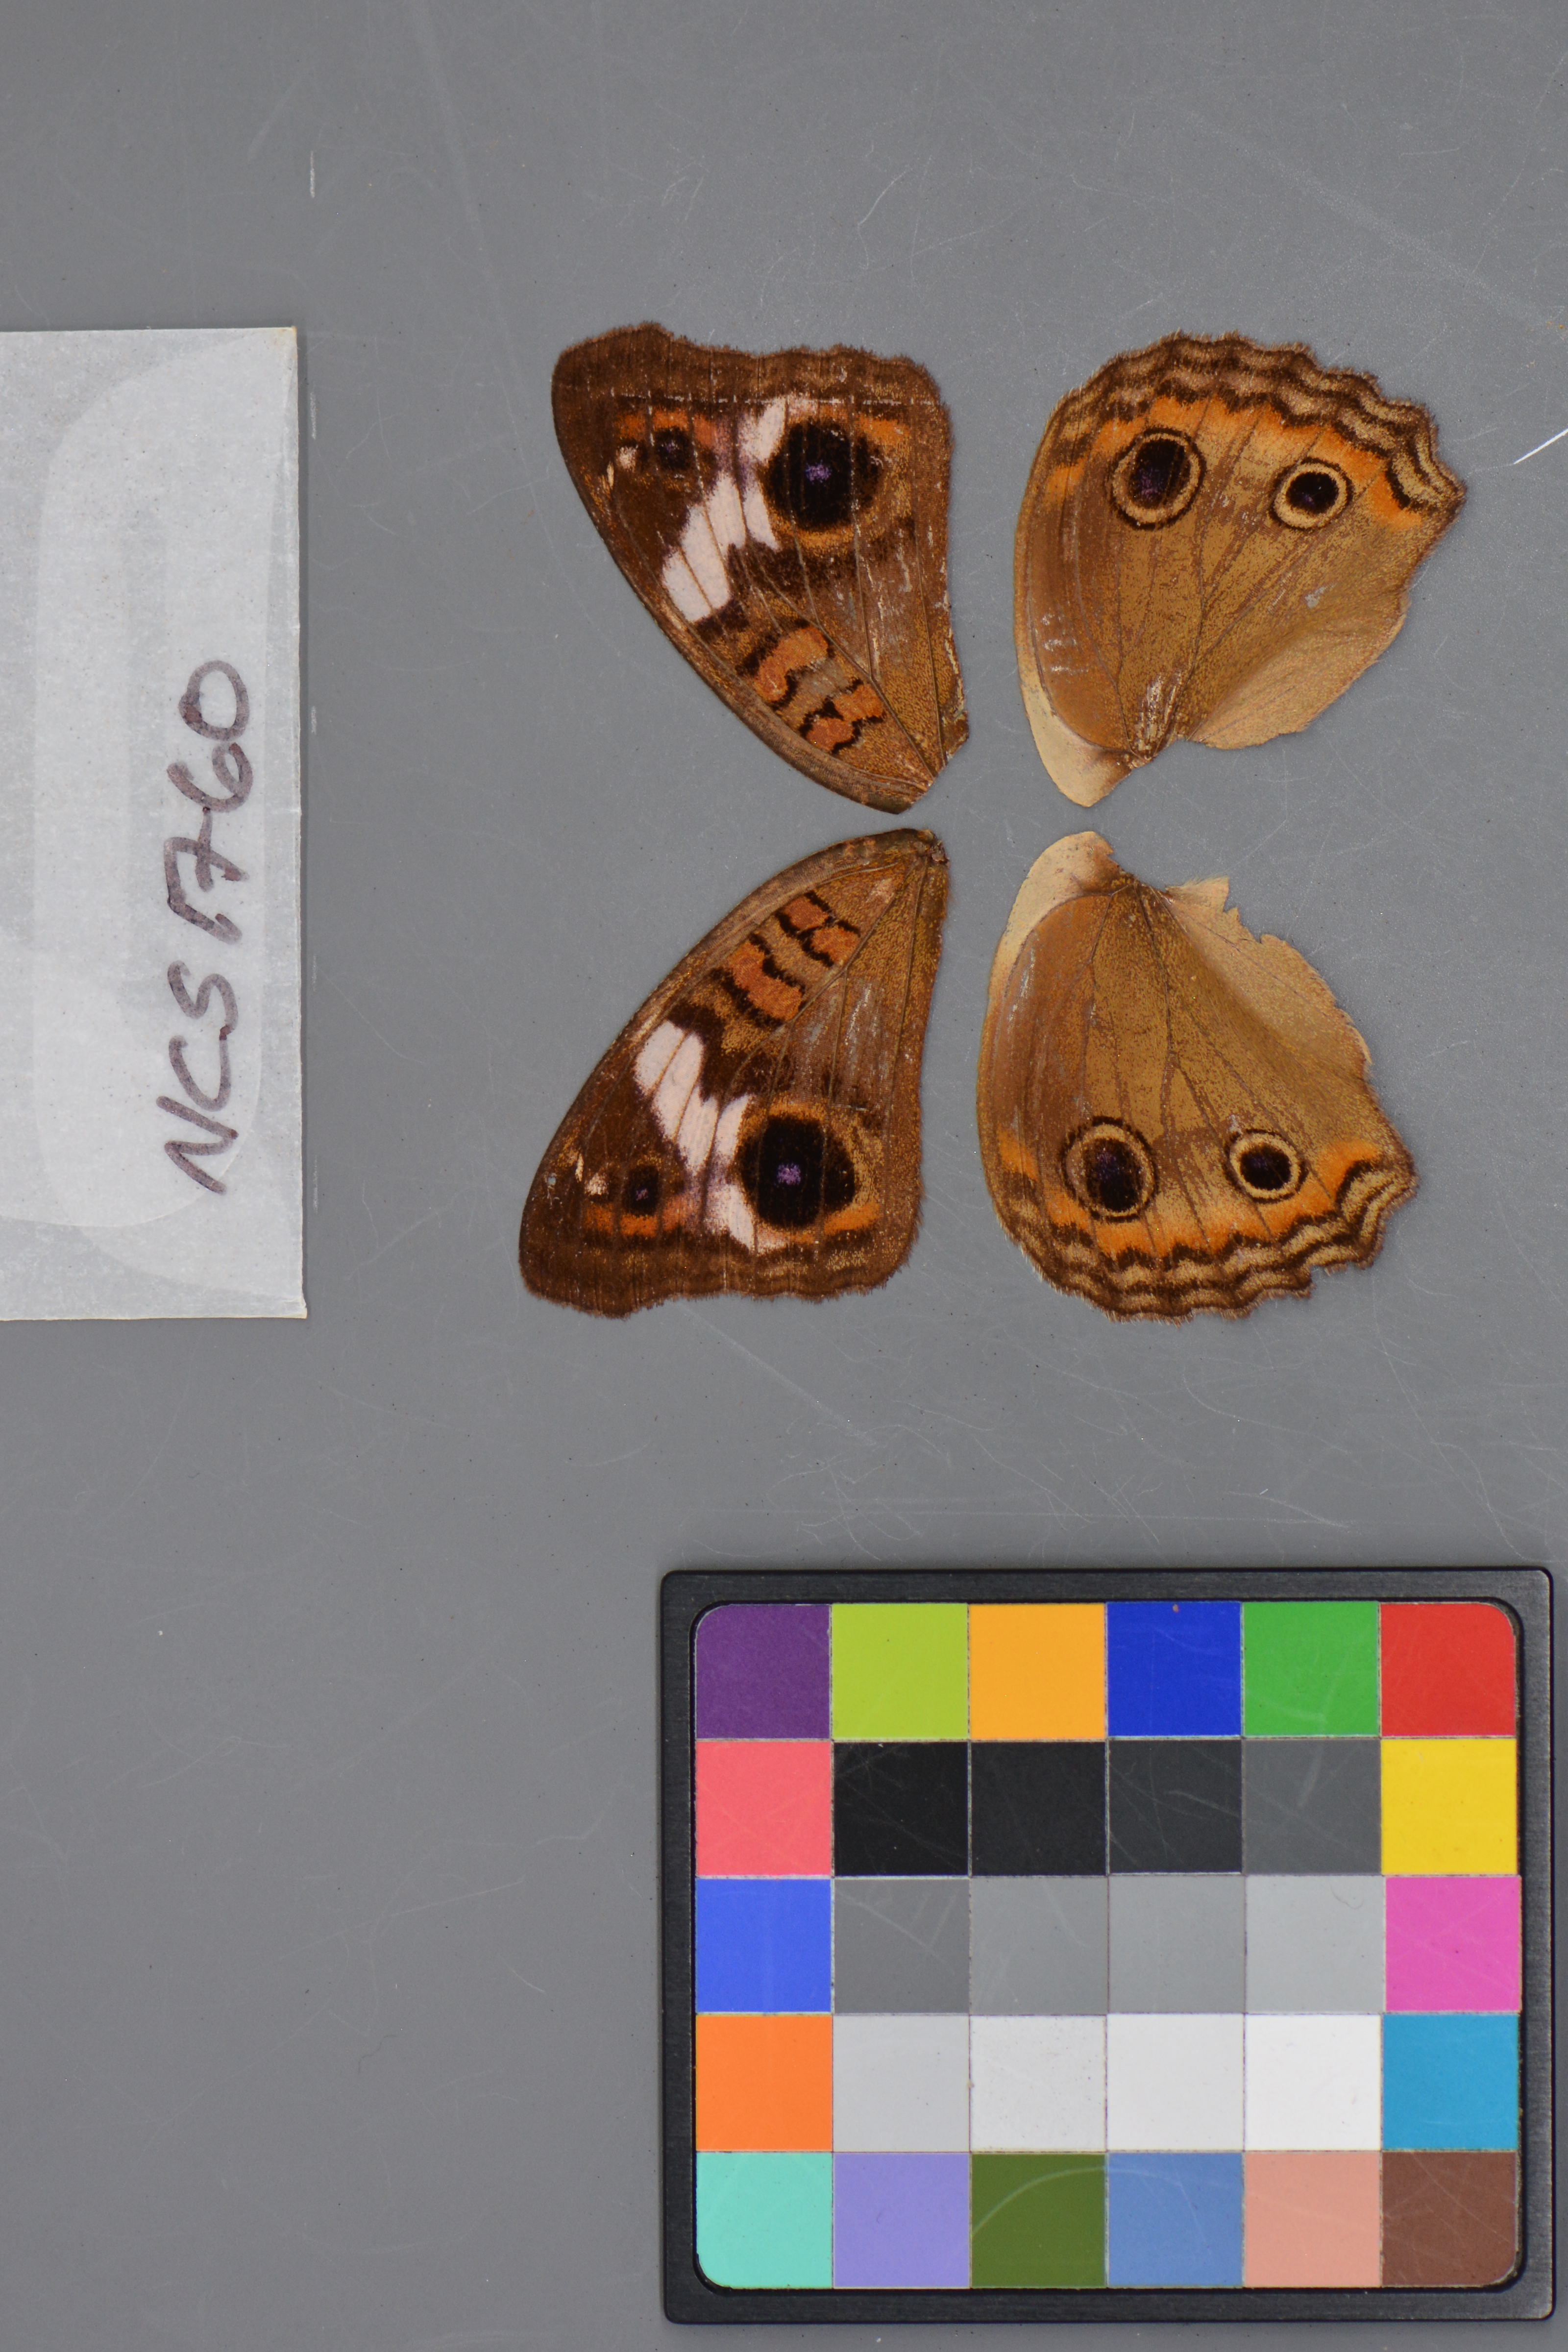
Genus: Junonia
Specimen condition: dorsal
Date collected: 01-Jul-09